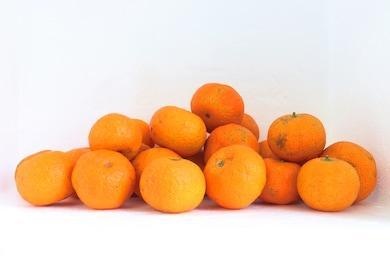
Label: mandarine